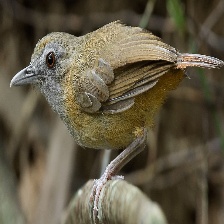
Species: ABBOTTS BABBLER
Scientific name: MALACOCINCLA ABBOTTI